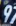
Number: 9